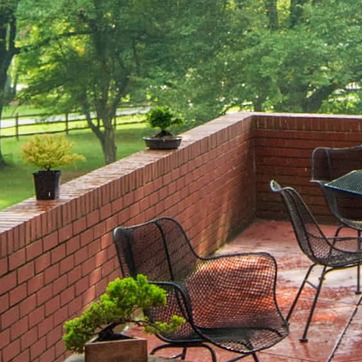
Material: brick